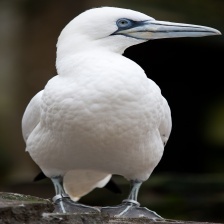
Species: NORTHERN GANNET
Scientific name: MORUS BASSANUS